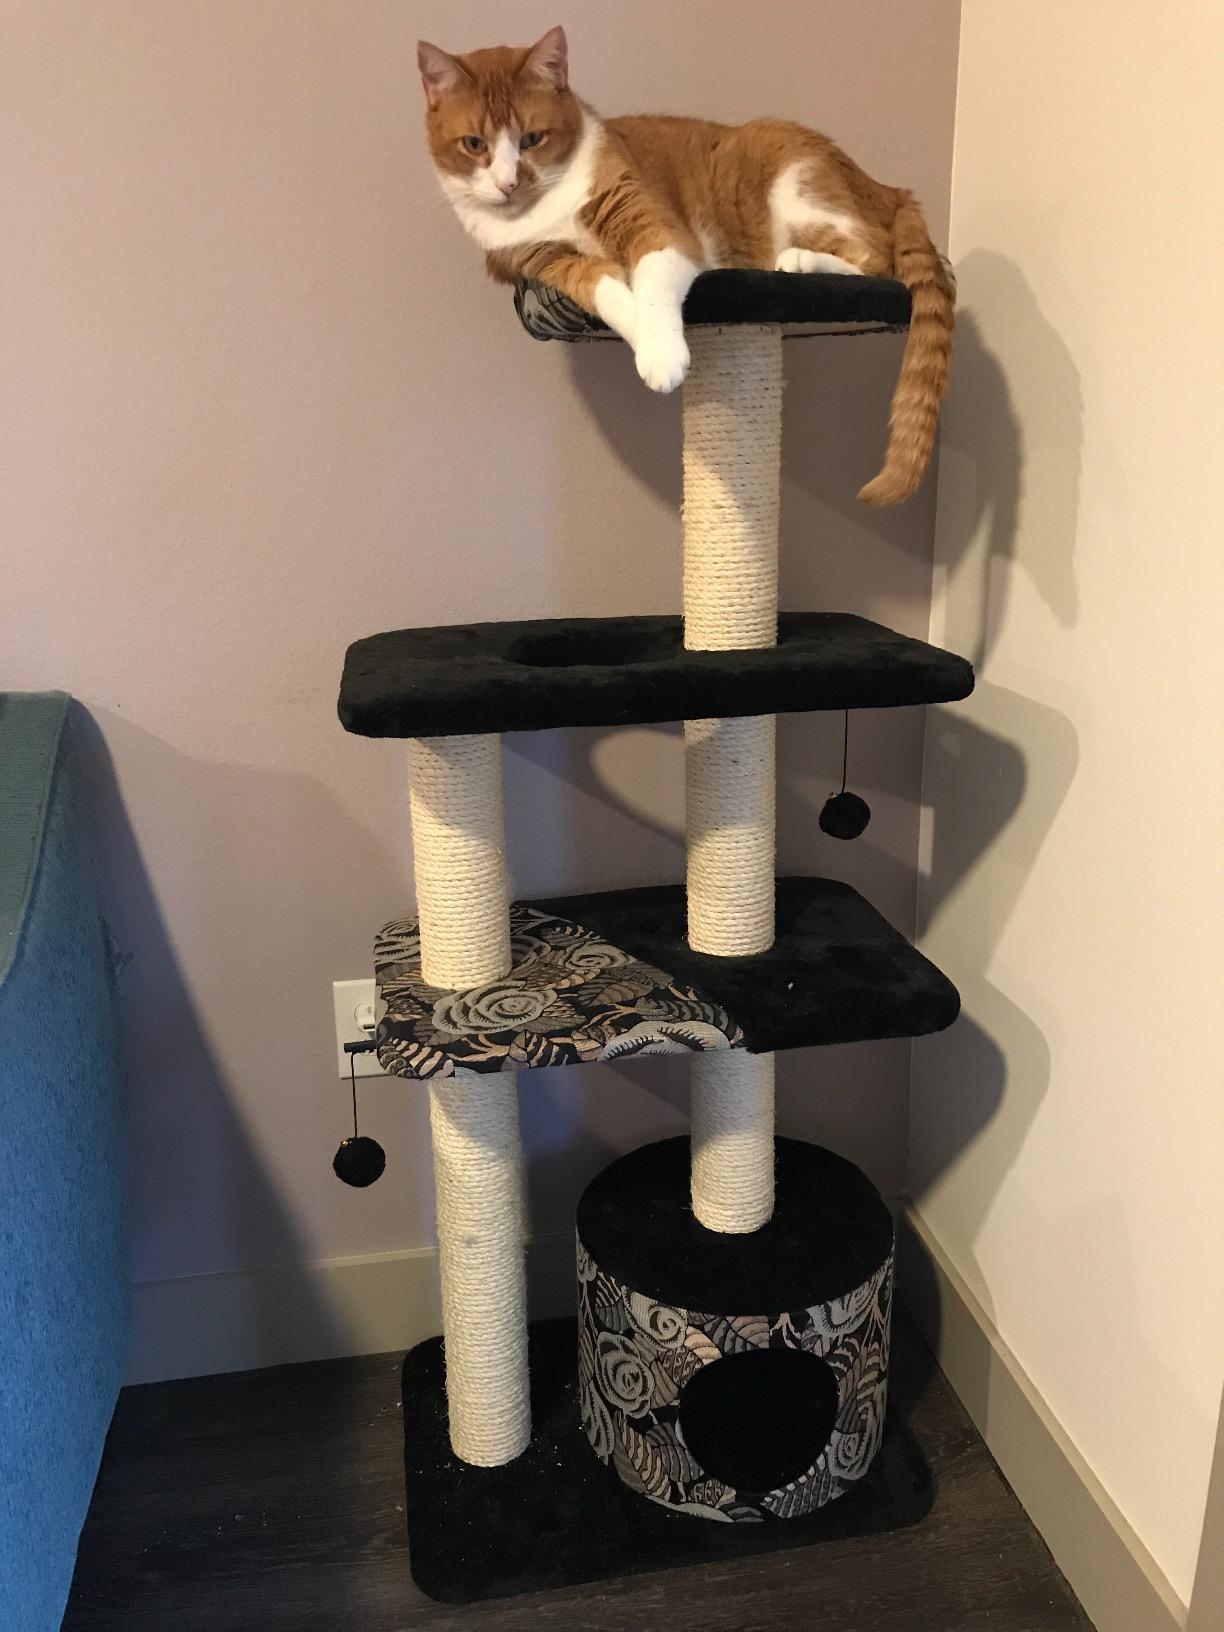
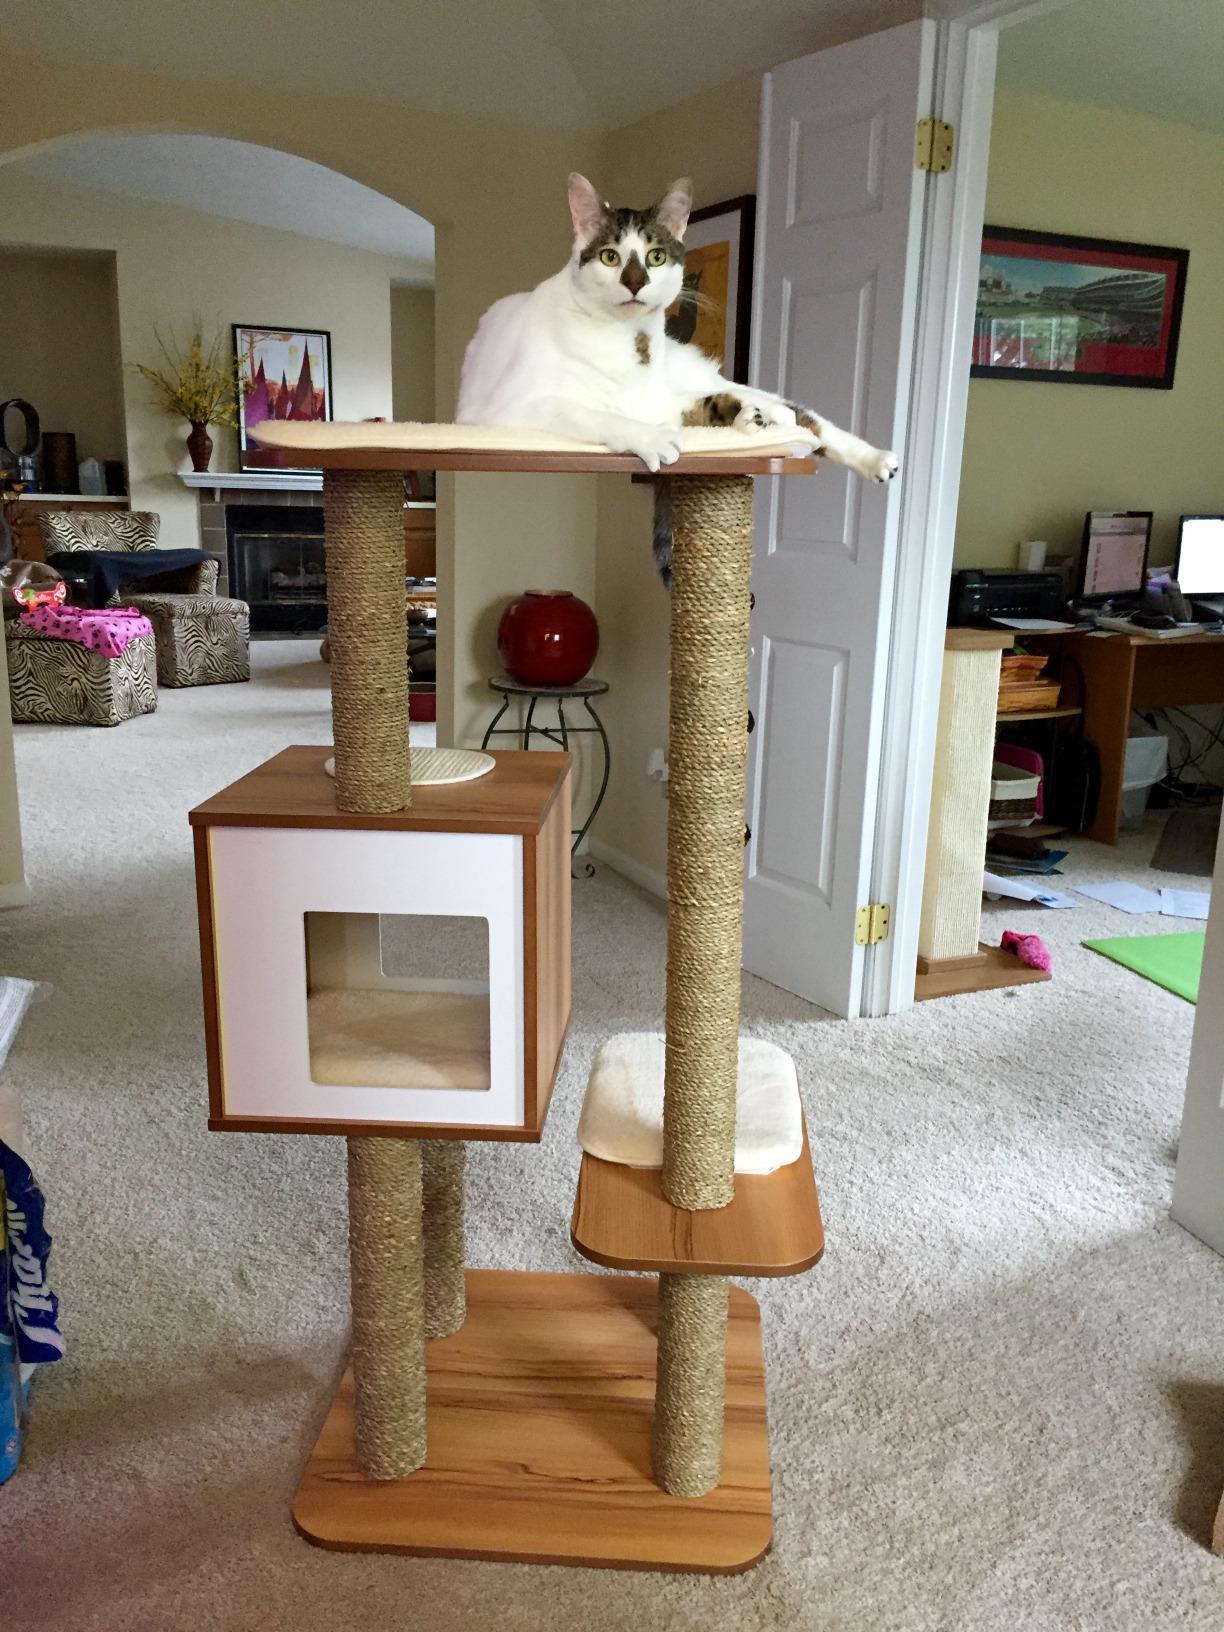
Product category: items_cat tree
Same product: no